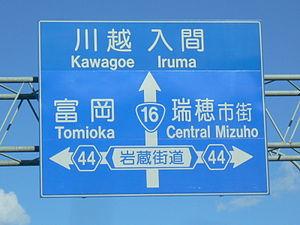
La signalisation bilingue consiste en la représentation sur un même panneau de signalisation d'inscriptions en deux langues ou plus. Son utilisation est réglementairement réservée à des situations locales où est en vigueur le bilinguisme administratif ou bien où il existe un important trafic touristique ou commercial ; on en trouve parfois aussi dans les quartiers où la proportion d'immigrés originaires d'une même zone linguistique est élevée. Dans un sens plus extensif, elle inclut, dans les régions où coexistent des langues transcrites en alphabets non latins, la translittération des toponymes et l'éventuelle traduction des textes complémentaires. La tendance générale est plutôt de remplacer les informations qui devraient être fournies en plusieurs langues par des symboles et des pictogrammes standardisés au niveau international et représentatifs du contenu de l'information. L'emploi de la signalisation bilingue est sans doute le principal instrument symbolique de perception et d'institutionnalisation de la réalité bilingue d'un territoire.